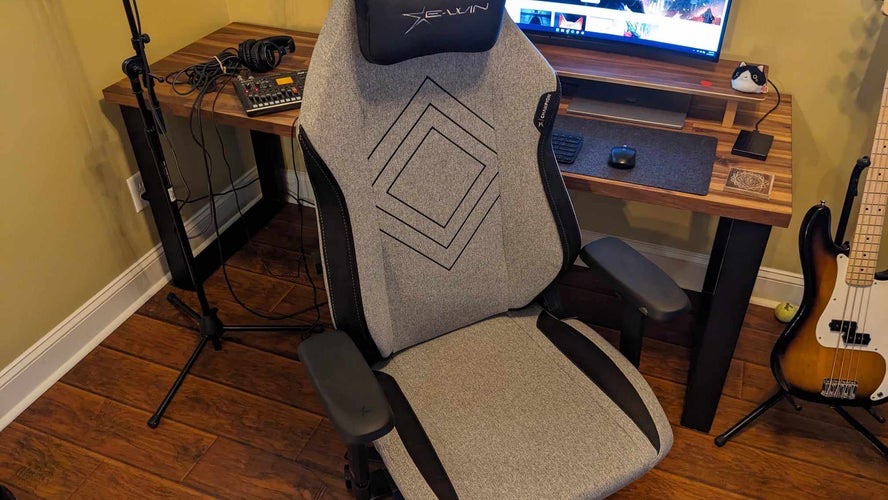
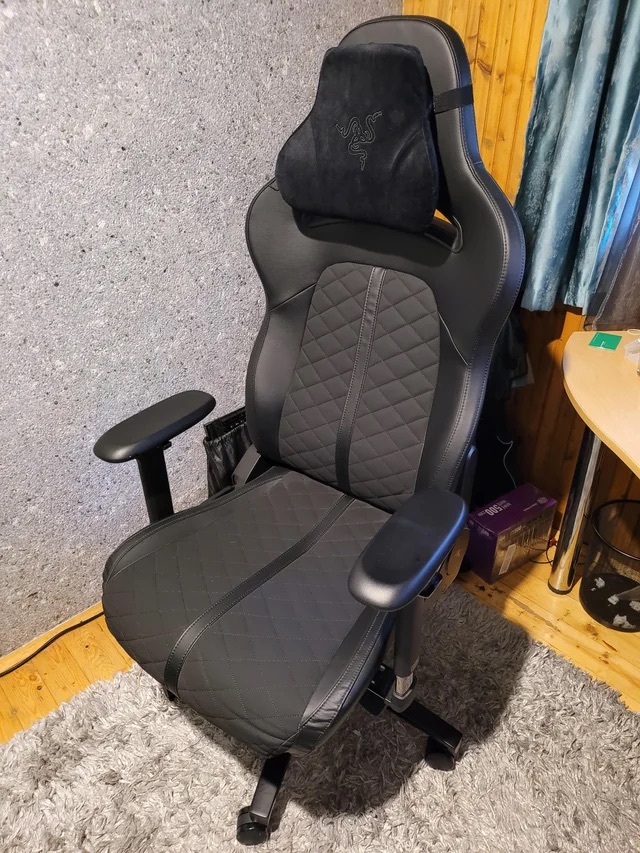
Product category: items_chair
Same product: no